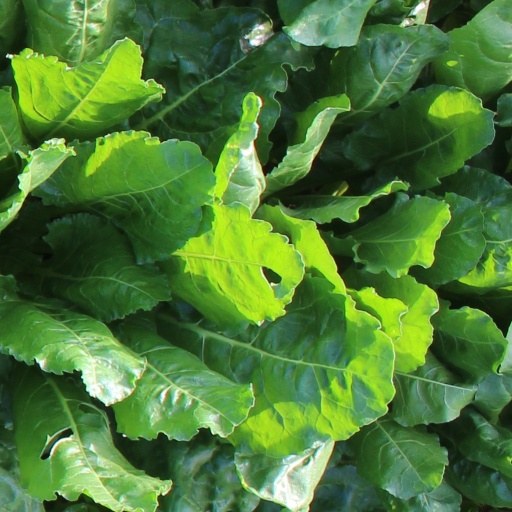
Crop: sugar beet